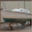
Label: ship